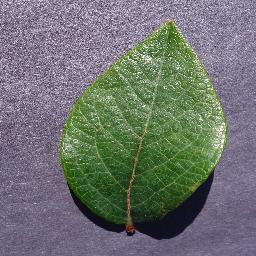
Label: Blueberry___healthy